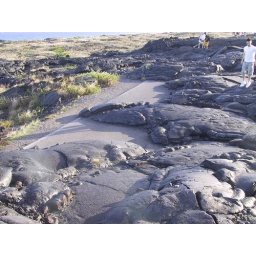
The volcanic rock slowly covers the road year over year.